Post-traumatic stress disorder after World War II

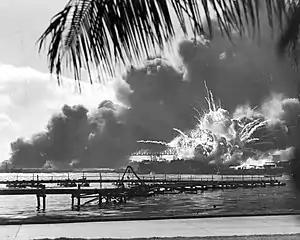
Bombings, such as those at Pearl Harbor, can cause the development of PTSD in both veterans and non-veterans.

In 2011, researchers collected quotes from survivors of WWII atomic bombs in order to determine the level of health among survivors. The survivors of these bombings range in age from 75 to 92, with both veterans and non-veterans included. Non-veteran's experiences are often overlooked, however their levels of health were similar to those who had seen combat. This suggests that non-veteran's experiences with PTSD can be just as severe, and therefore important, as that of veteran's experiences. The following anonymous quote is one of many from the 2011 research that suggests that the trauma seen within WWII has a strong relationship to a lifetime of PTSD.